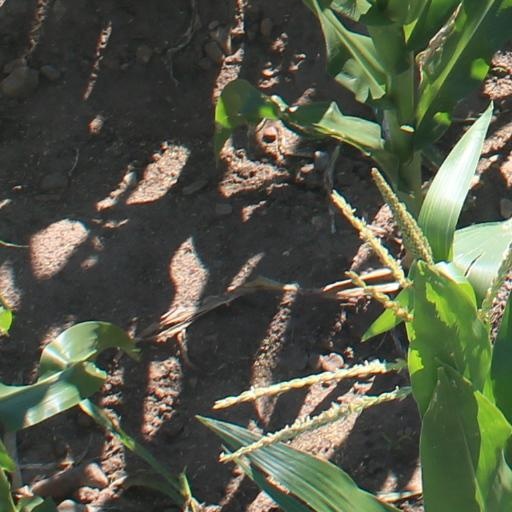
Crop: maize; corn